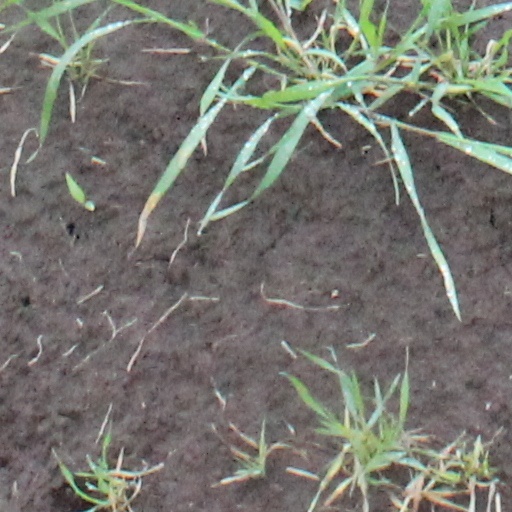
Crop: wheat